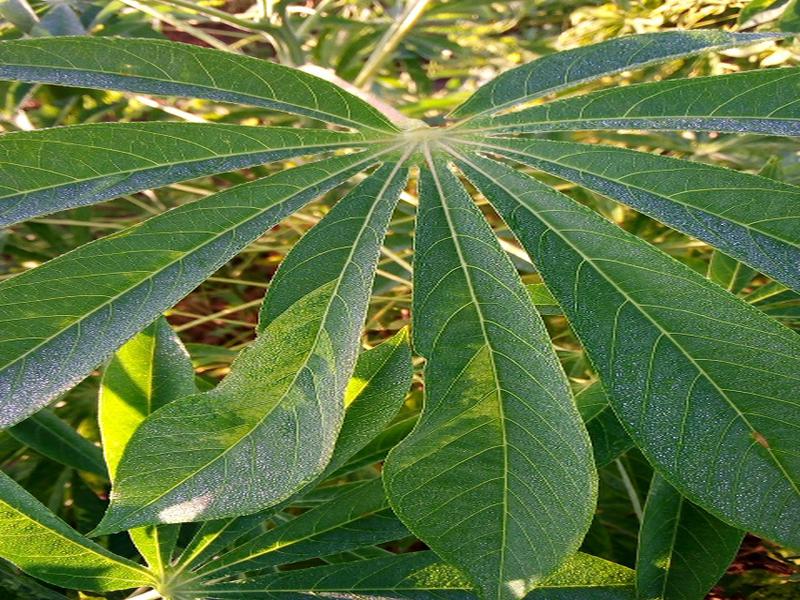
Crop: cassava
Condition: mosaic_disease